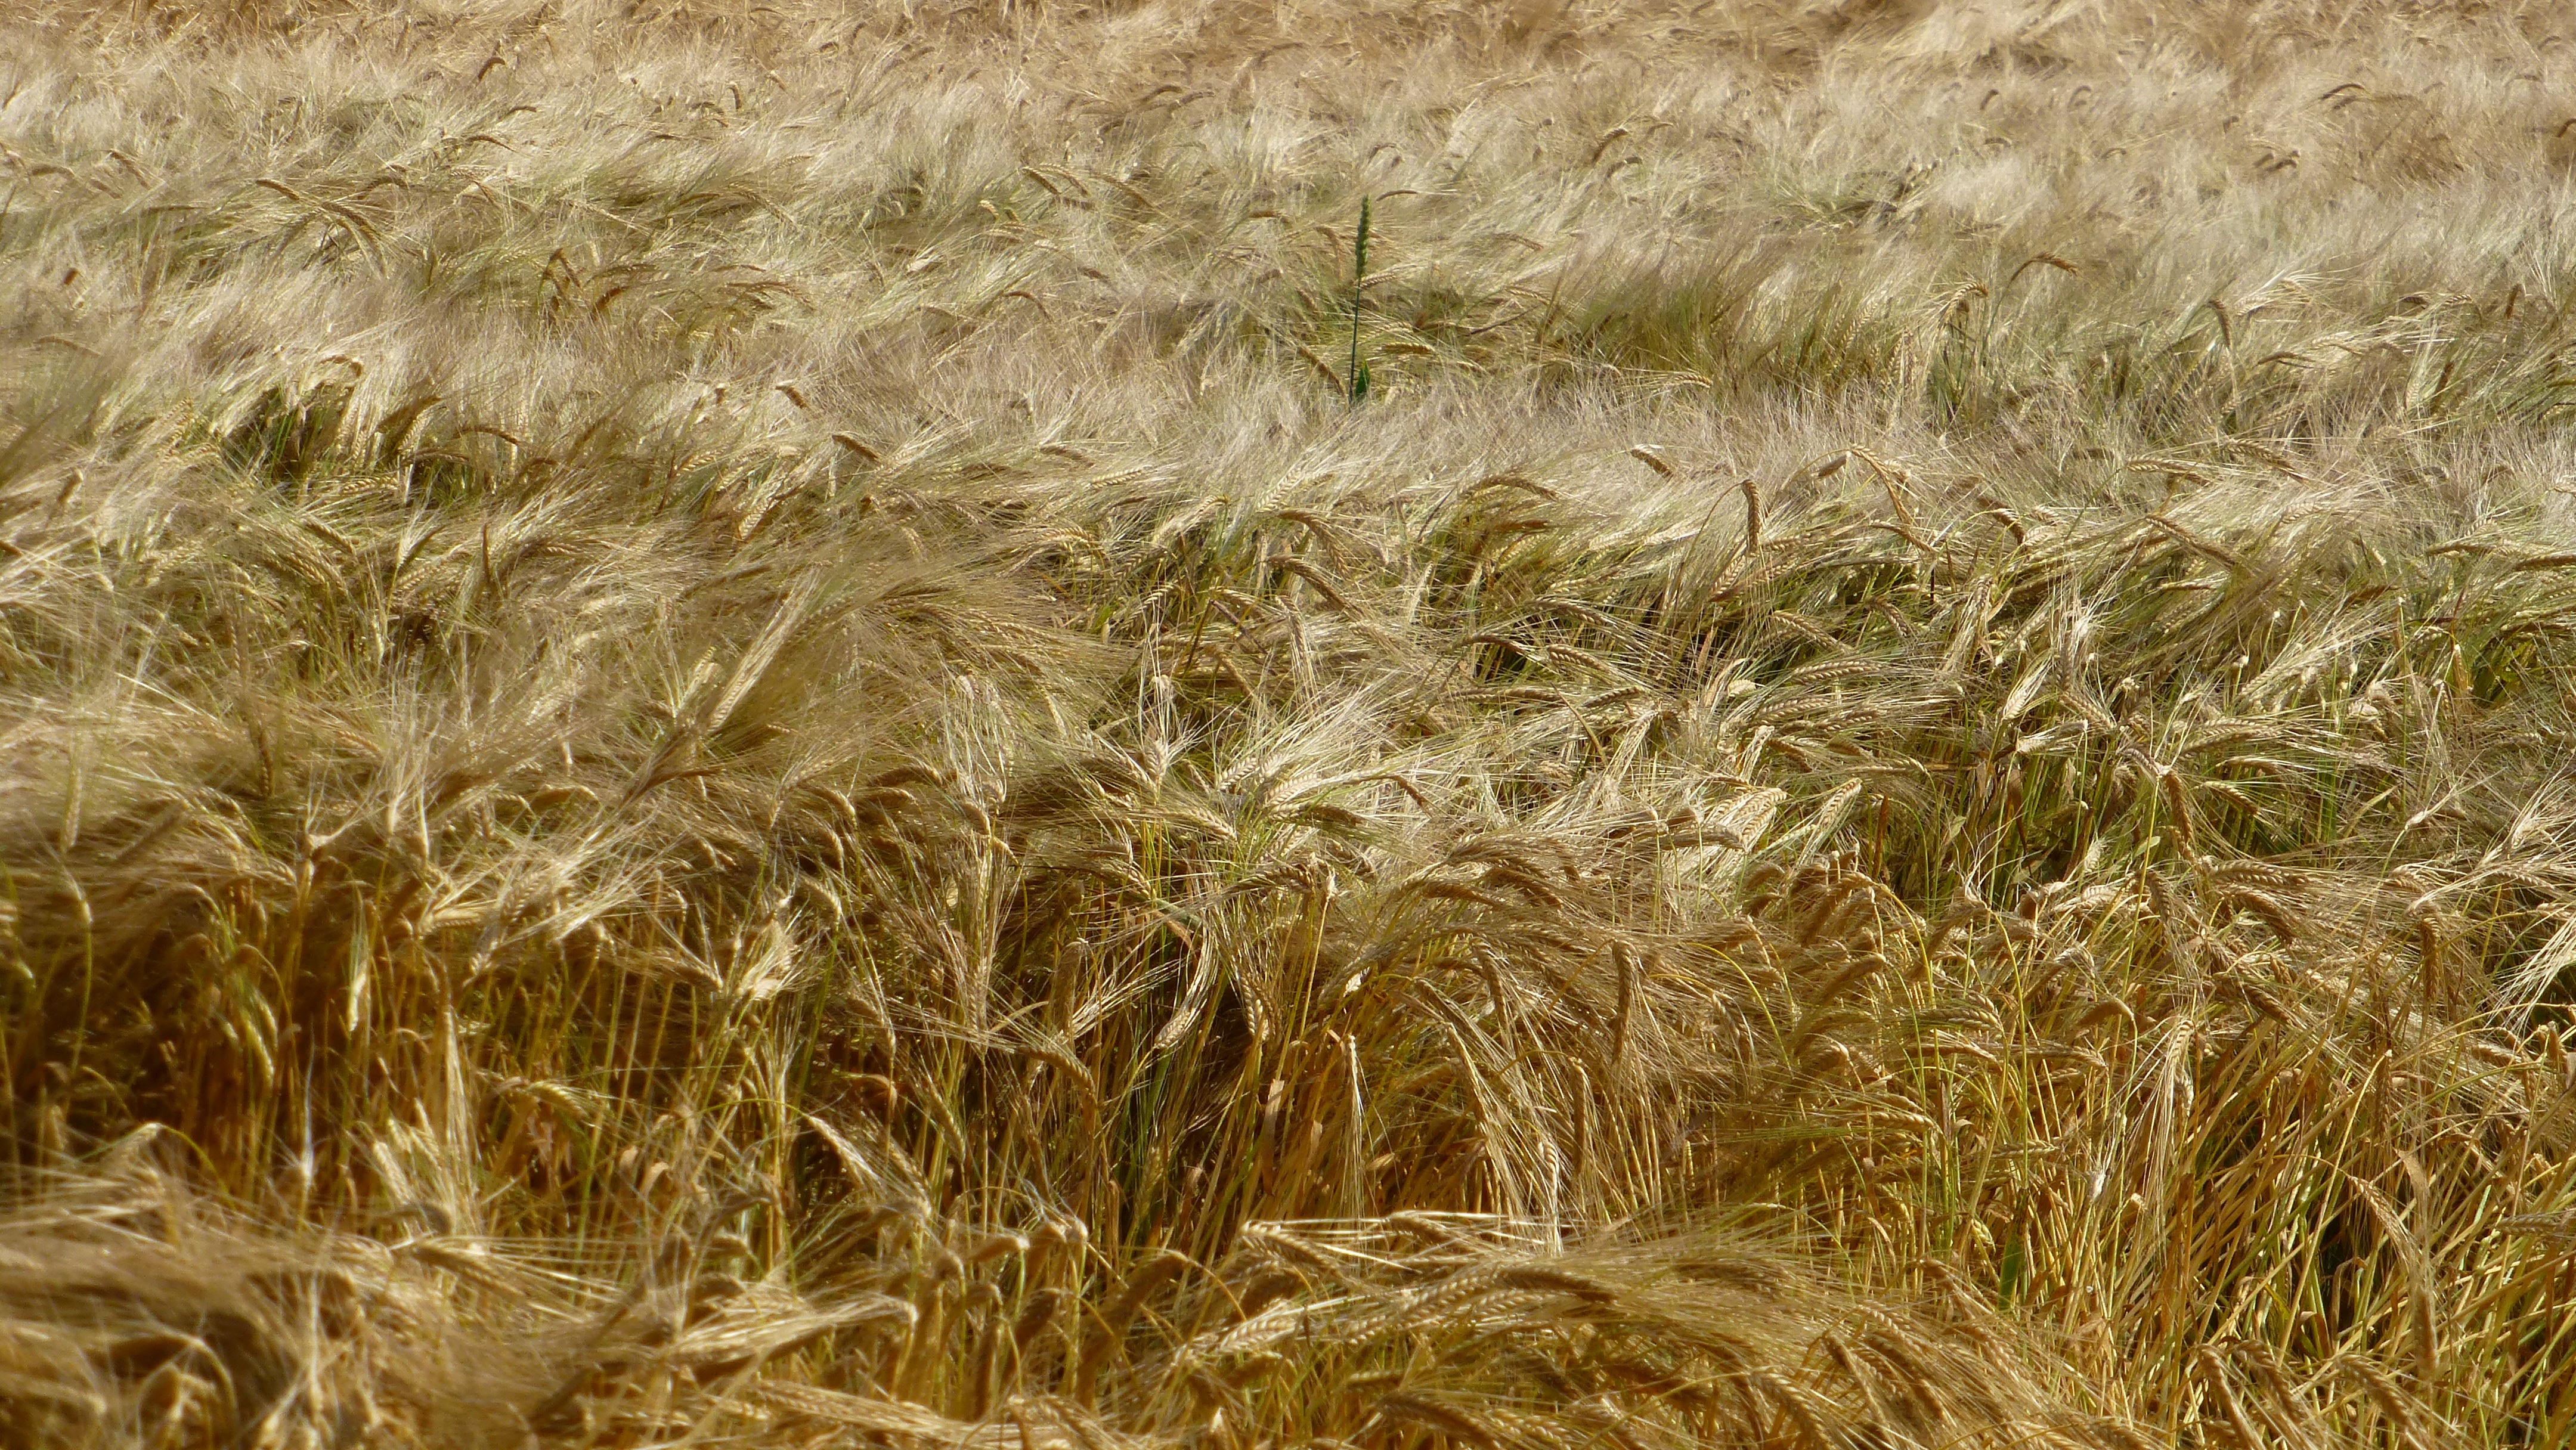
nature, plant, field, barley, wheat, grain, prairie, food, crop, ear, agriculture, cereal, rye, cereals, golden yellow, flowering plant, commodity, emmer, triticale, hordeum, grass family, land plant, food grain, einkorn wheat